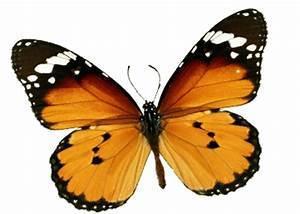
butterfly